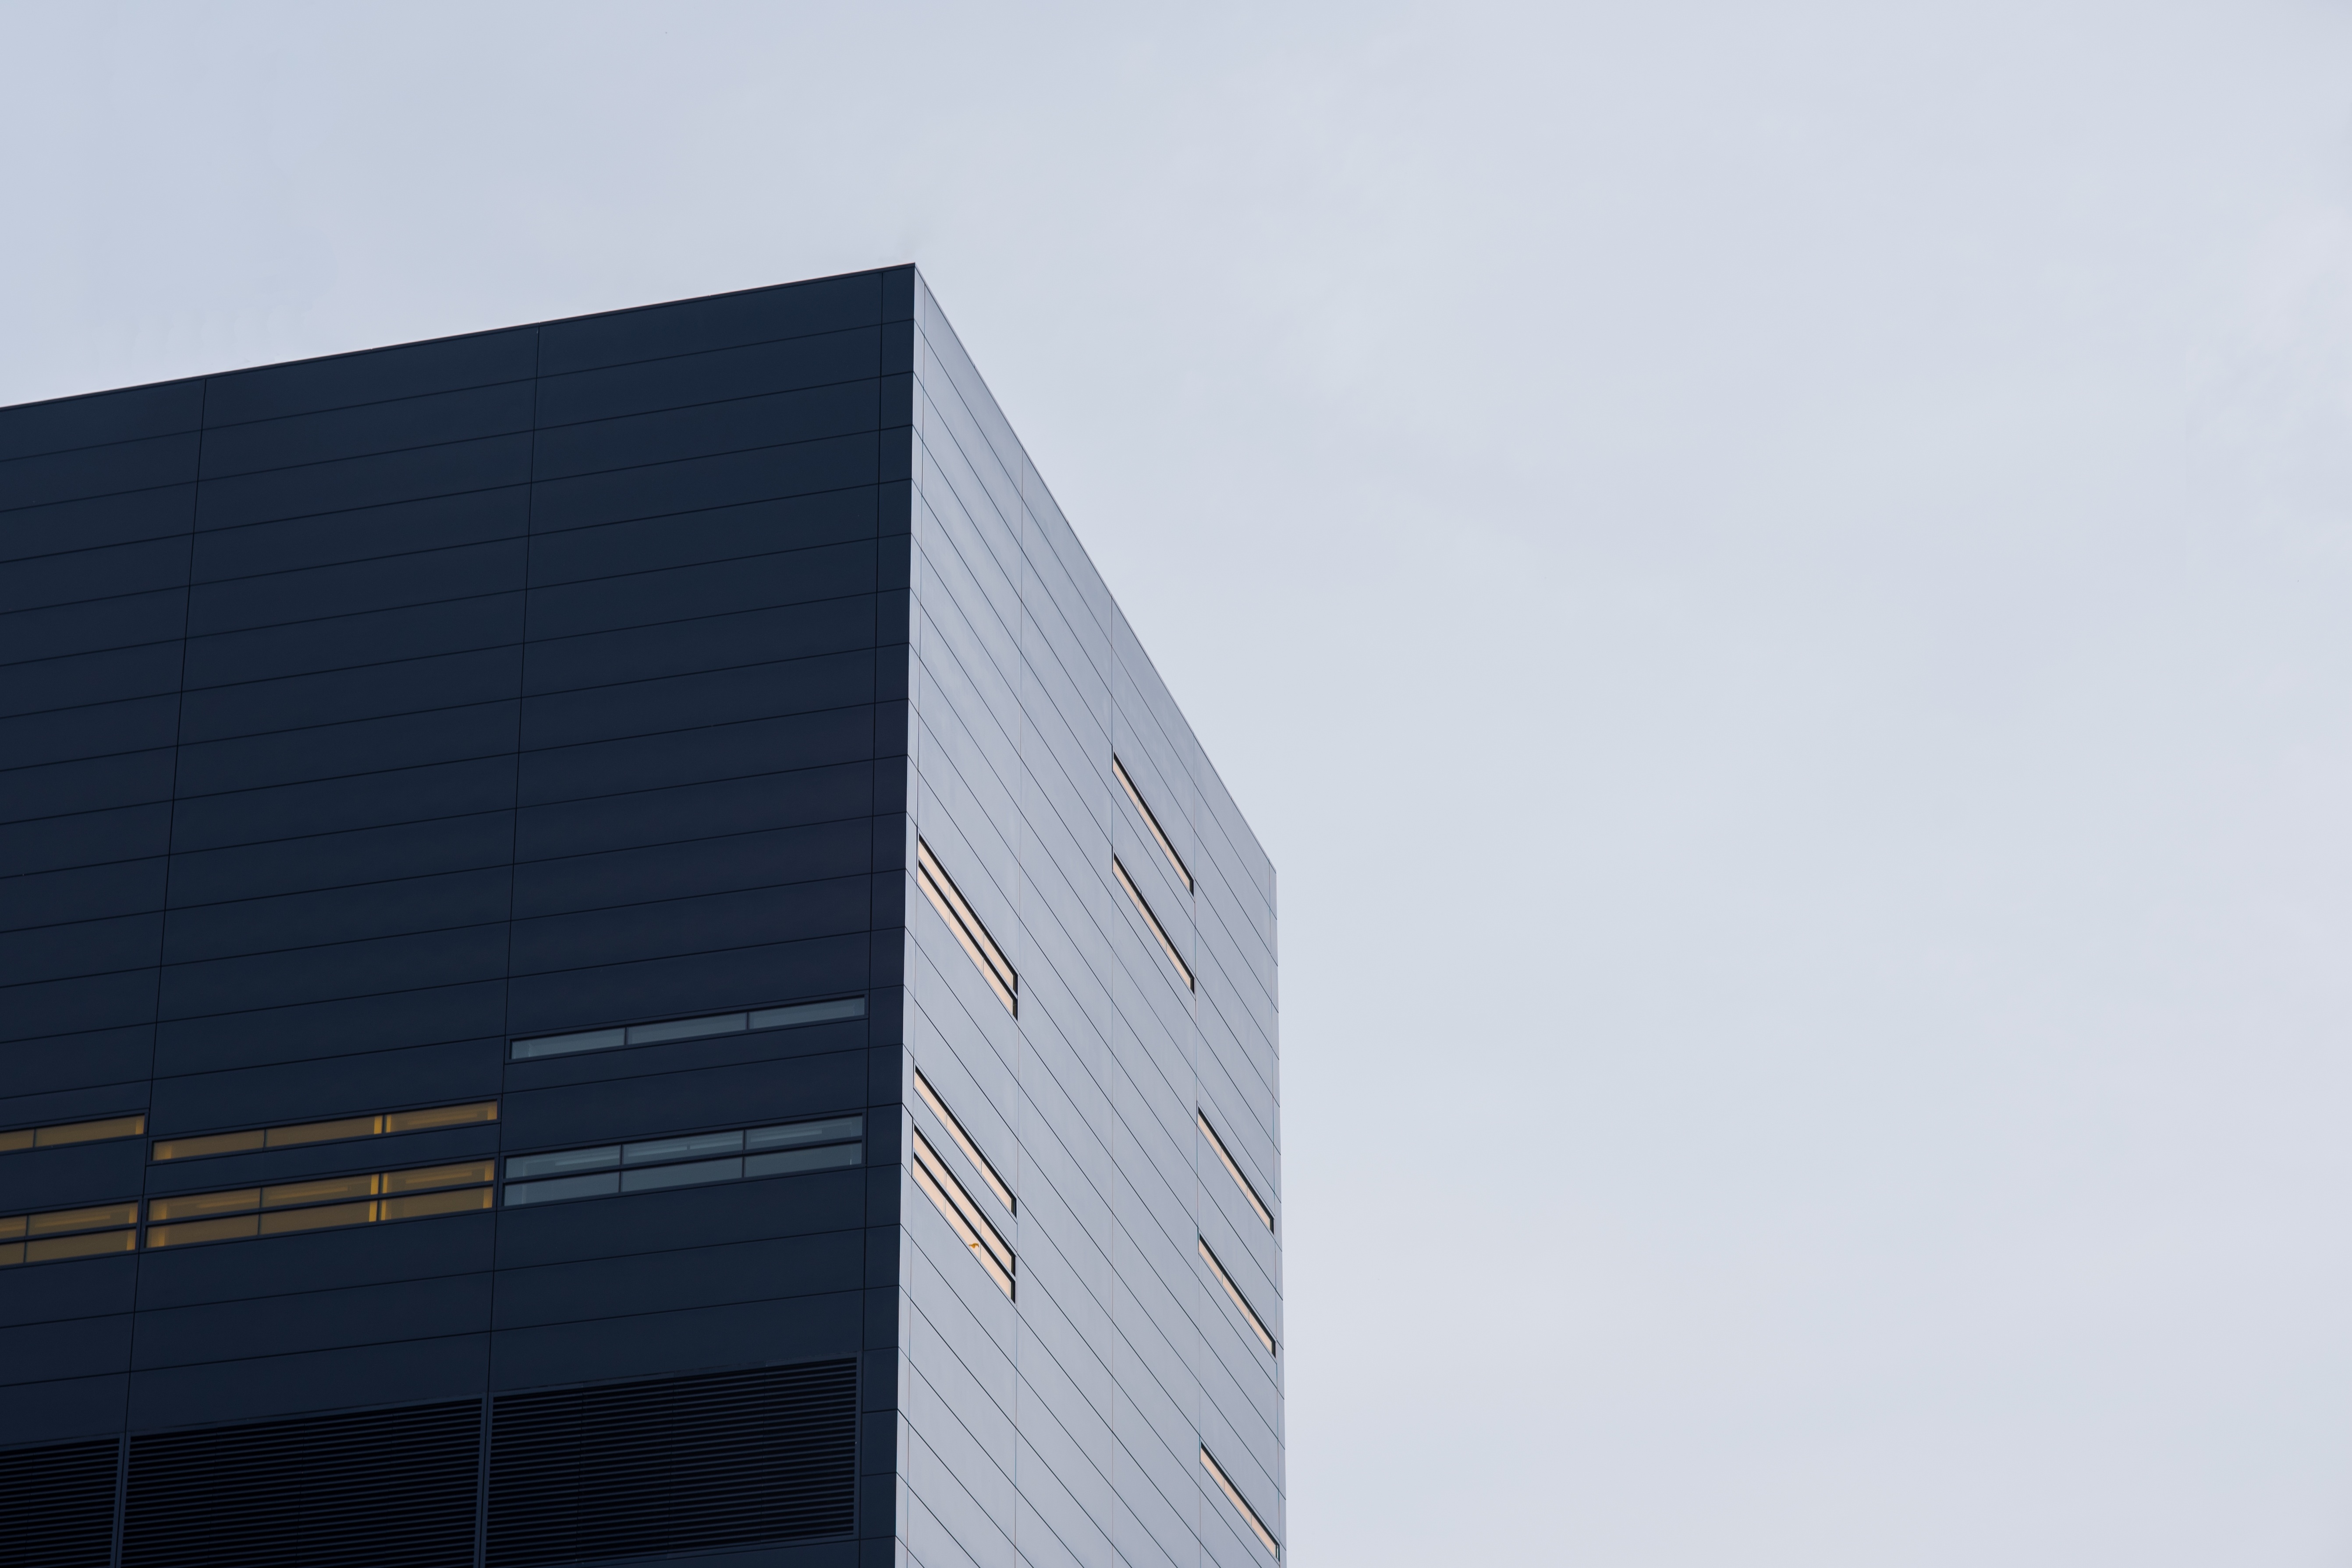
architecture, building, skyscraper, line, tower, facade, blue, professional, tower block, shape, headquarters, atmosphere of earth